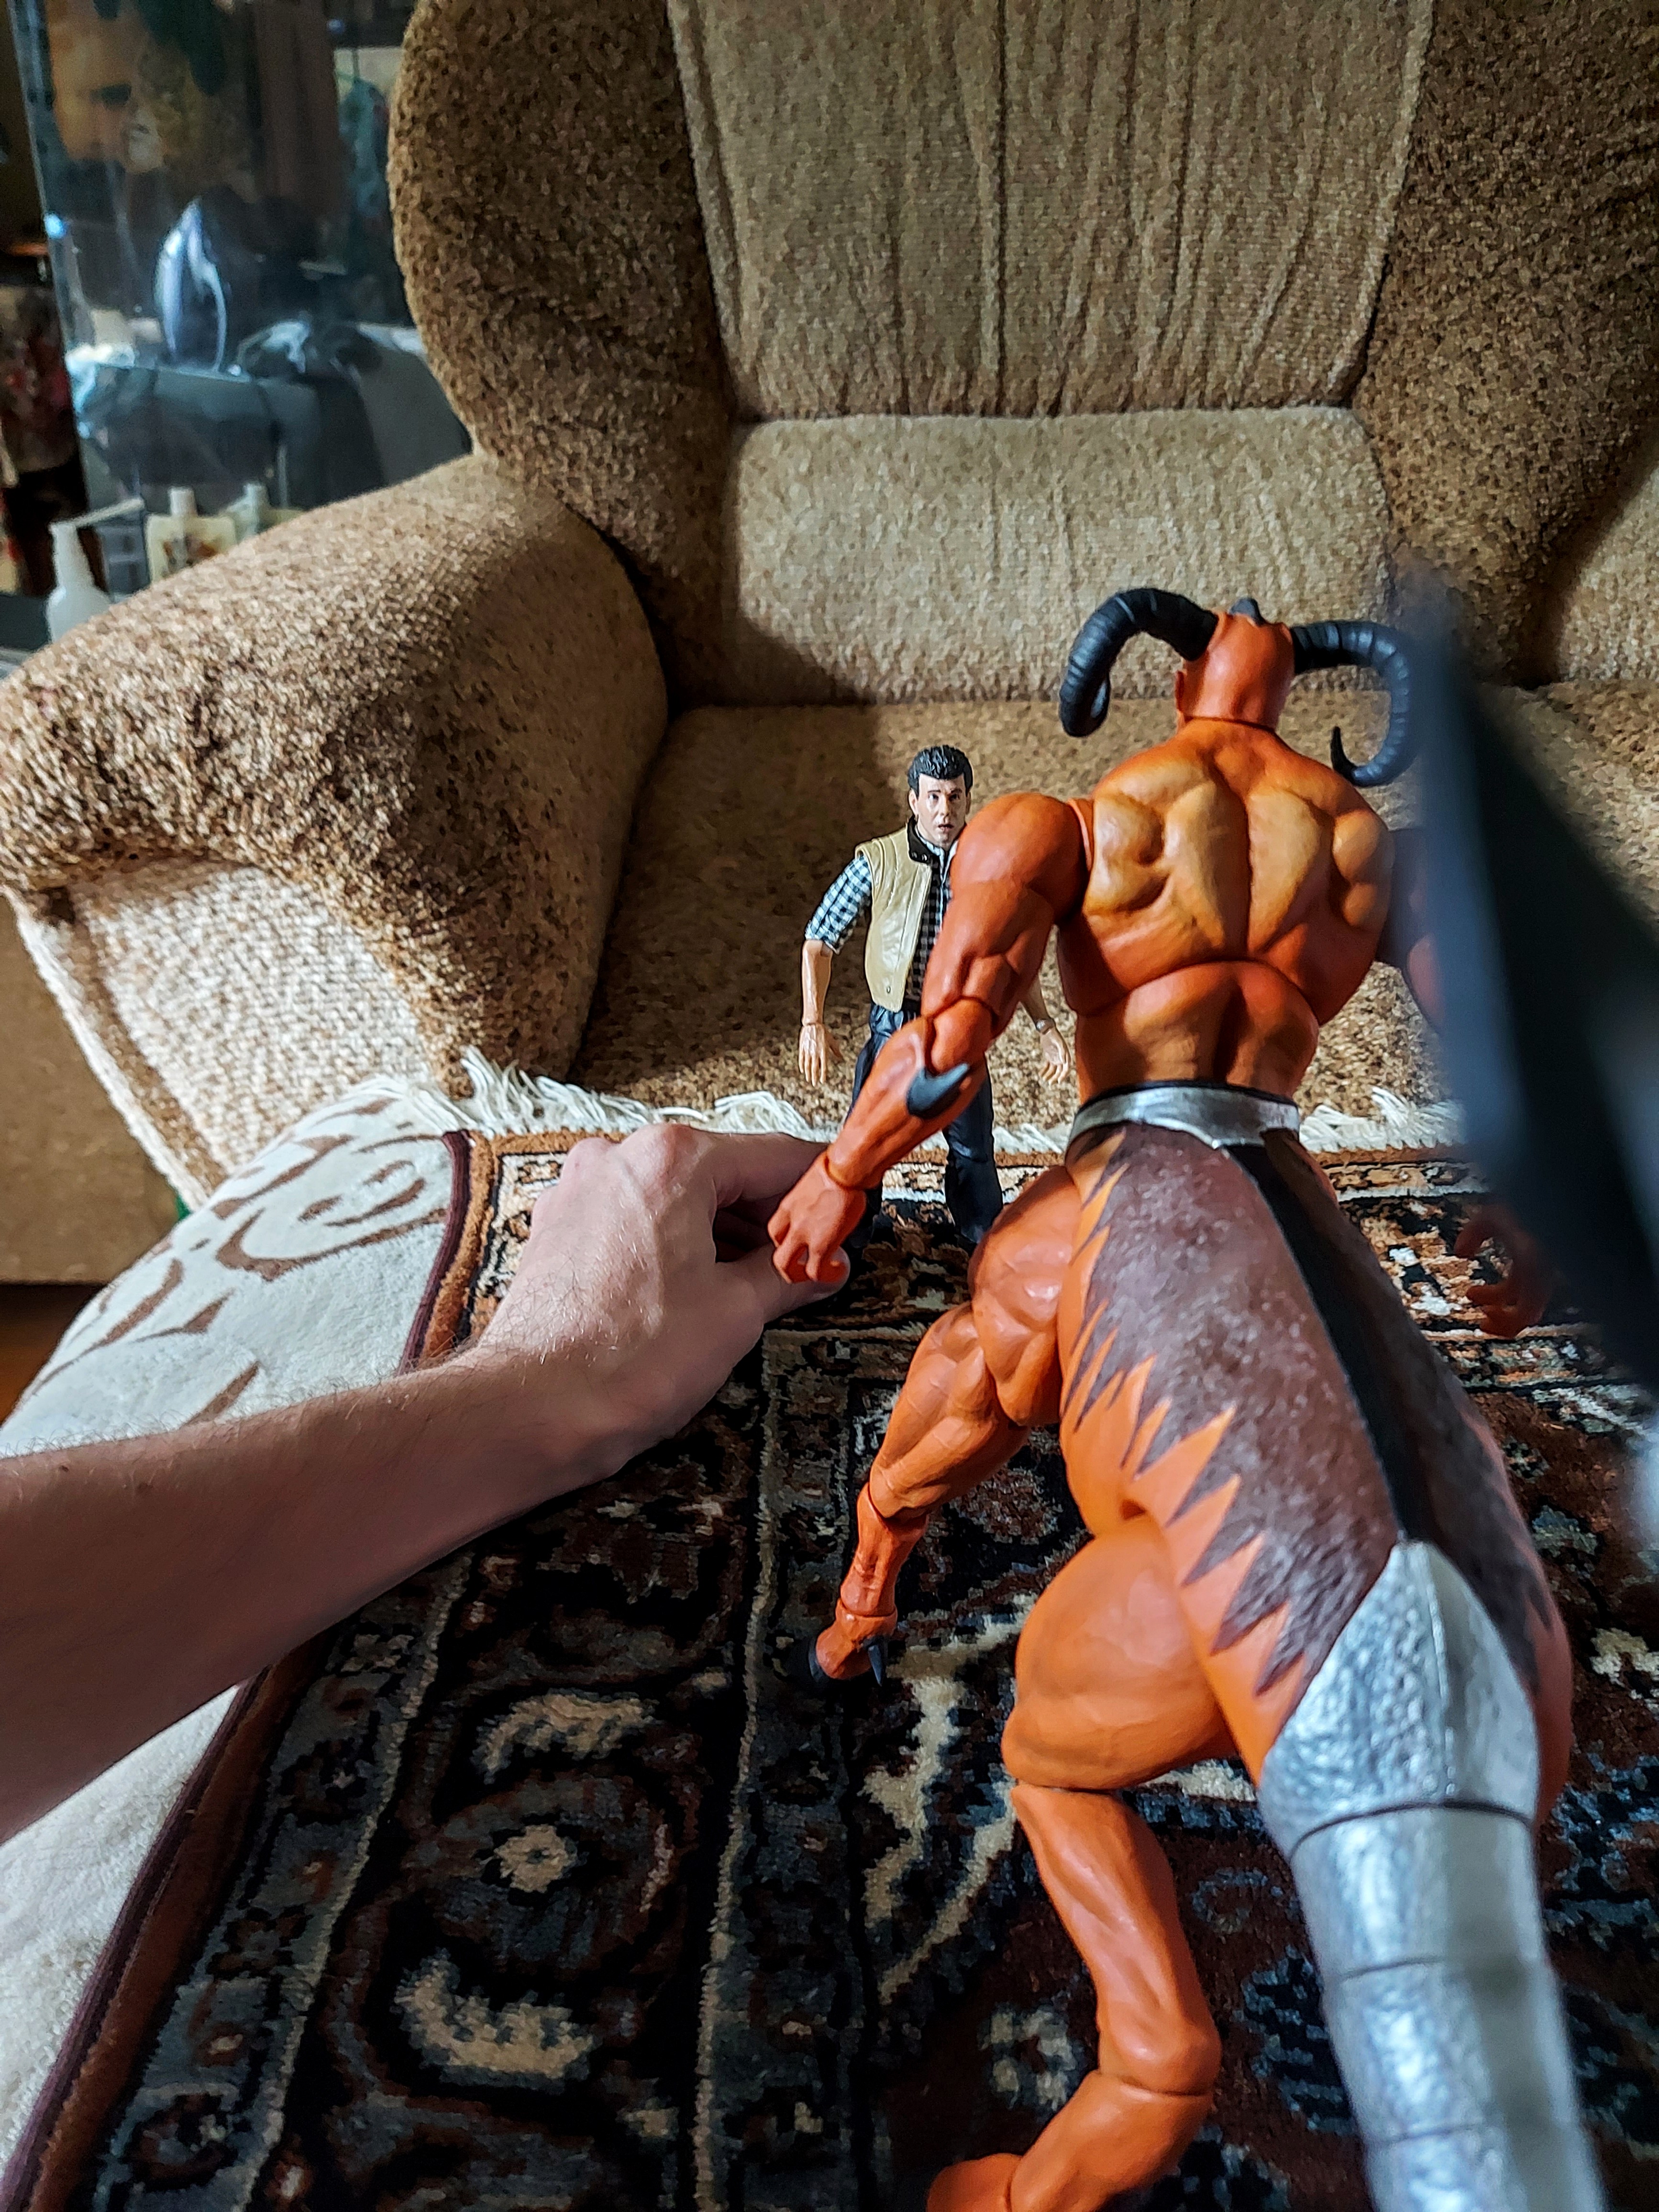
Shokan, storm, collectibles, warrior, fighter, action, figure, leg, comfort, temple, thigh, art, toy, human leg, couch, wood, sculpture, trunk, chest, Barechested, sitting, nail, room, leisure, visual arts, fictional character, metal, flesh, cg artwork, action figure, carving, mythology, figurine, chair, fiction, car seat, fashion accessory